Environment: real
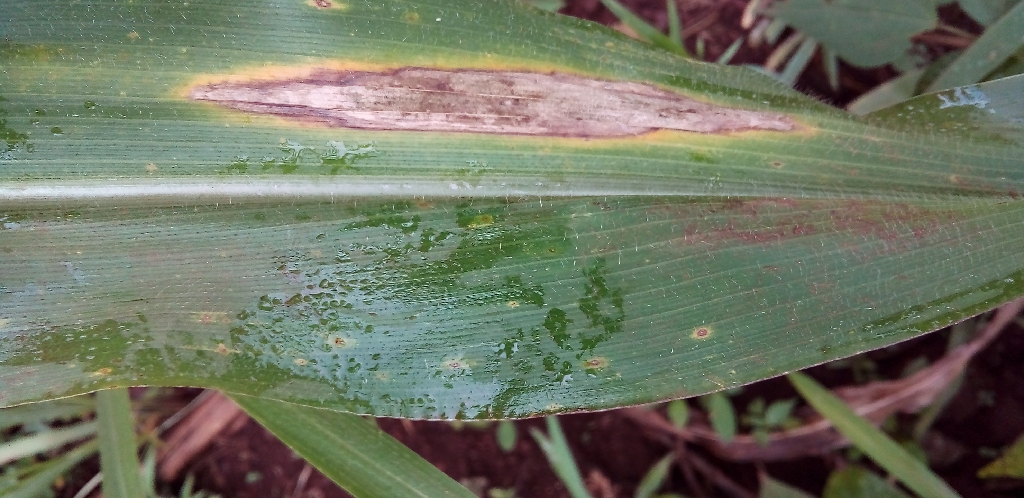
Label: northern_corn_leaf_blight